History of paleontology

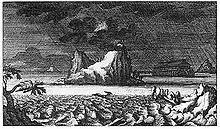
Johann Jakob Scheuchzer tried to explain fossils using Biblical floods in his "Herbarium of the Deluge" (1709).

During the Age of Reason, fundamental changes in natural philosophy were reflected in the analysis of fossils. In 1665 Athanasius Kircher attributed giant bones to extinct races of giant humans in his "Mundus Subterranneus". In the same year Robert Hooke published "Micrographia", an illustrated collection of his observations with a microscope. One of these observations was entitled "Of Petrify'd wood, and other Petrify'd bodies", which included a comparison between petrified and ordinary wood. He concluded that petrified wood was ordinary wood that had been soaked with "water impregnated with stony and earthy particles". He then suggested that several kinds of fossil sea shells were formed from ordinary shells by a similar process. He argued against the prevalent view that such objects were "Stones form'd by some extraordinary Plastick virtue latent in the Earth itself". Hooke believed that fossils provided evidence about the history of life on Earth writing in 1668: